VACTERL association

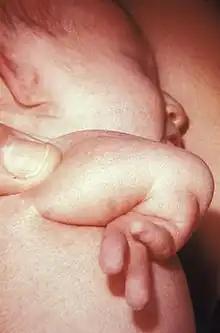
Newborn with radial aplasia of the right arm, is displaying a limb anomaly included in VACTERL association

The VACTERL association (also VATER association, and less accurately VACTERL syndrome) refers to a recognized group of birth defects which tend to co-occur (see below). This pattern is a recognized association, as opposed to a syndrome, because there is no known pathogenetic cause to explain the grouped incidence.